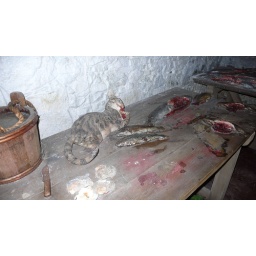
in the kitchens they had mannequins set up to show the different areas--and this fake cat eating some fish.